The X-Files (film)

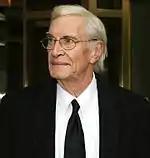
Martin Landau was one of the film's well-known stars

Both Carter and Spotnitz wanted to make the film "bigger" than the series, so they decided to start and end the film at an "extreme place" and explain aspects of the story arc that the show had not. While gathering research materials, they learned that the Earth was once covered with ice and decided to open the film in Texas in 35,000 BC with human "Primitives" as the first characters to appear.